V. S. Achuthanandan

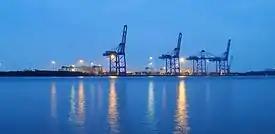
International Container Transshipment Terminal, Kochi

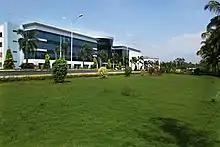
Infopark, Cherthala

During the assembly elections held in Kerala in April–May 2006, VS Achuthanandan defeated Satheesan Pacheeni of the United Democratic Front by a margin of 20,017 votes in Malampuzha constituency in Palakkad district. He was sworn in as Chief Minister of Kerala on 18 May 2006, with his 21-member cabinet. Aged 82 years and 7 months at time, he was the oldest Chief Minister of Kerala, and one of the oldest in the whole of India. It is notable that he had been denied a party ticket to contest elections just two months before he was sworn in. He became the 11th Chief Minister of Kerala. On 12 July 2009, the CPI(M) Politbureau and Central Committee removed him from the PB for his stands taken in relation to the accusation and legal procedures against Pinarayi Vijayan in his reported involvement in the SNC Lavalin bribery.